Parischnogaster mellyi

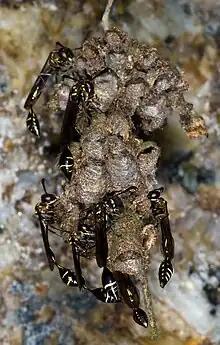
big nest of Parischnogaster mellyi. Three females above and three males below. Peninsular Malaysia.

"P. mellyi" has been identified in Thailand and Malaysia, and it is commonly found near forest edge habitats. It often constructs its nests under the roofs of thatched huts and houses in rural areas. Such habitat choice is unique to "P. mellyi", since Stenogastrinae species population is rarely found in places disturbed by human contact and civilization.